Noura bint Faisal Al Saud

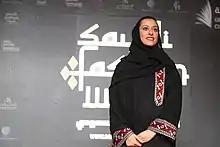
Princess Noura bint Faisal bin Saud bin Mohammad Al Saud announcing the official 2018 Saudi Fashion Week in Riyadh

Princess Noura bint Faisal Al Saud (born 1988) is a Saudi businesswoman and member of the royal family. She is the founder of the Saudi Fashion Week.